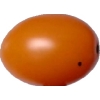
Label: tomato_cherry_orange